1946 California's 12th congressional district election

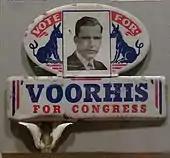
License plate attachment promoting Voorhis's candidacy

Following a two-week vacation in British Columbia after the primary, Nixon returned to the 12th district. The Republican began the general election campaign by replacing Roy Day with South Pasadena engineer Harrison McCall as campaign manager. As Chotiner was increasingly distracted by his position as Southern California campaign manager for the (successful) reelection bid of Republican Senator William Knowland, the Nixon campaign added publicist William Arnold. Voorhis, on the other hand, remained in Washington, dealing with Congressional business and generating little publicity. He corresponded with his father and with his campaign manager, Jack Long, by letter. Voorhis hoped to return to California in mid-August but while returning from Washington in August, he was forced to have surgery for hemorrhoids in Ogden, Utah. Voorhis spent two weeks in an Ogden hotel recuperating from the operation and did not return to the district until the end of August. Voorhis wrote later, "I can't say I was exactly 'ready for the fray'. But the 'fray' was certainly ready for me."